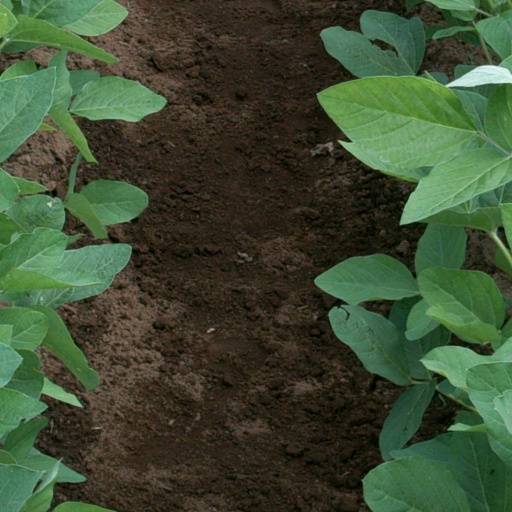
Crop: soybean